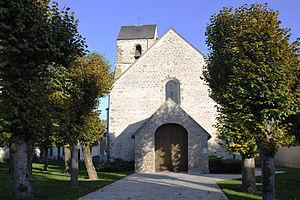
Église Saint-Germain d'Erceville, Loiret, France
Erceville est une commune française, située dans le département du Loiret en région Centre-Val de Loire.